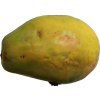
Label: papaya